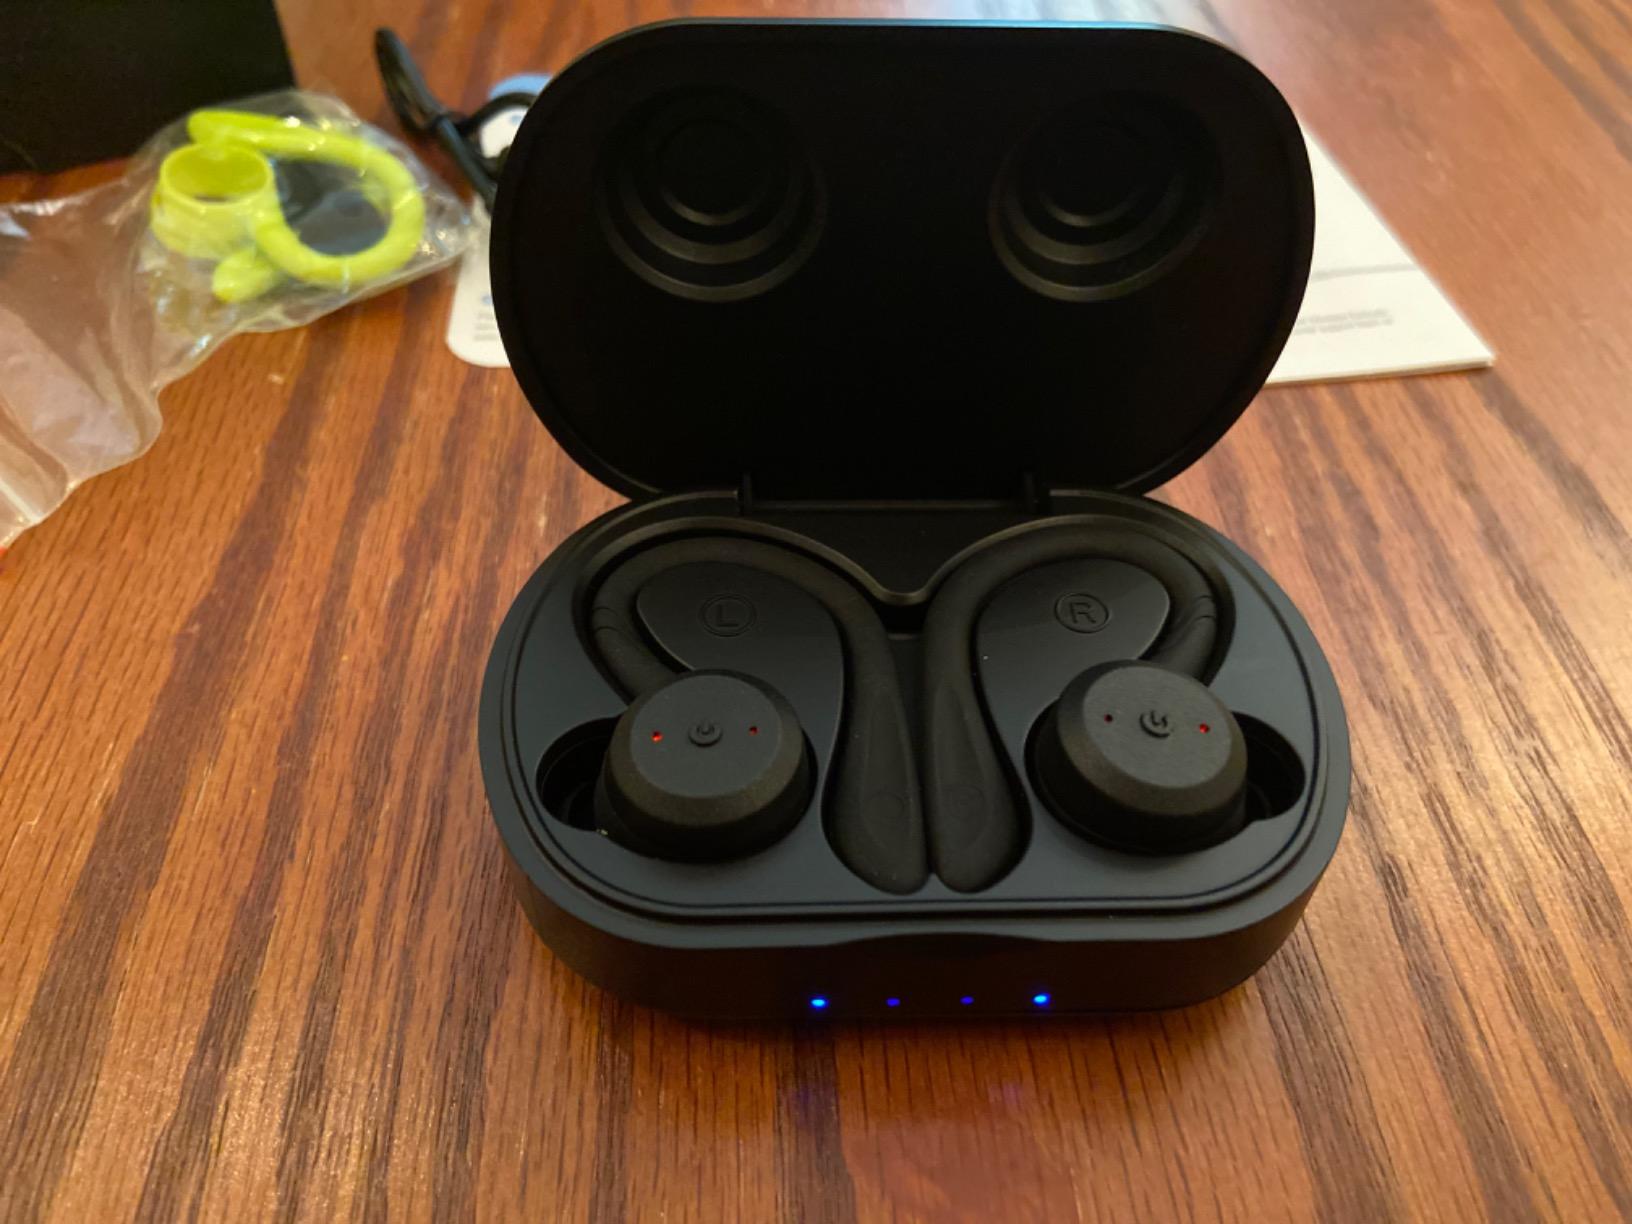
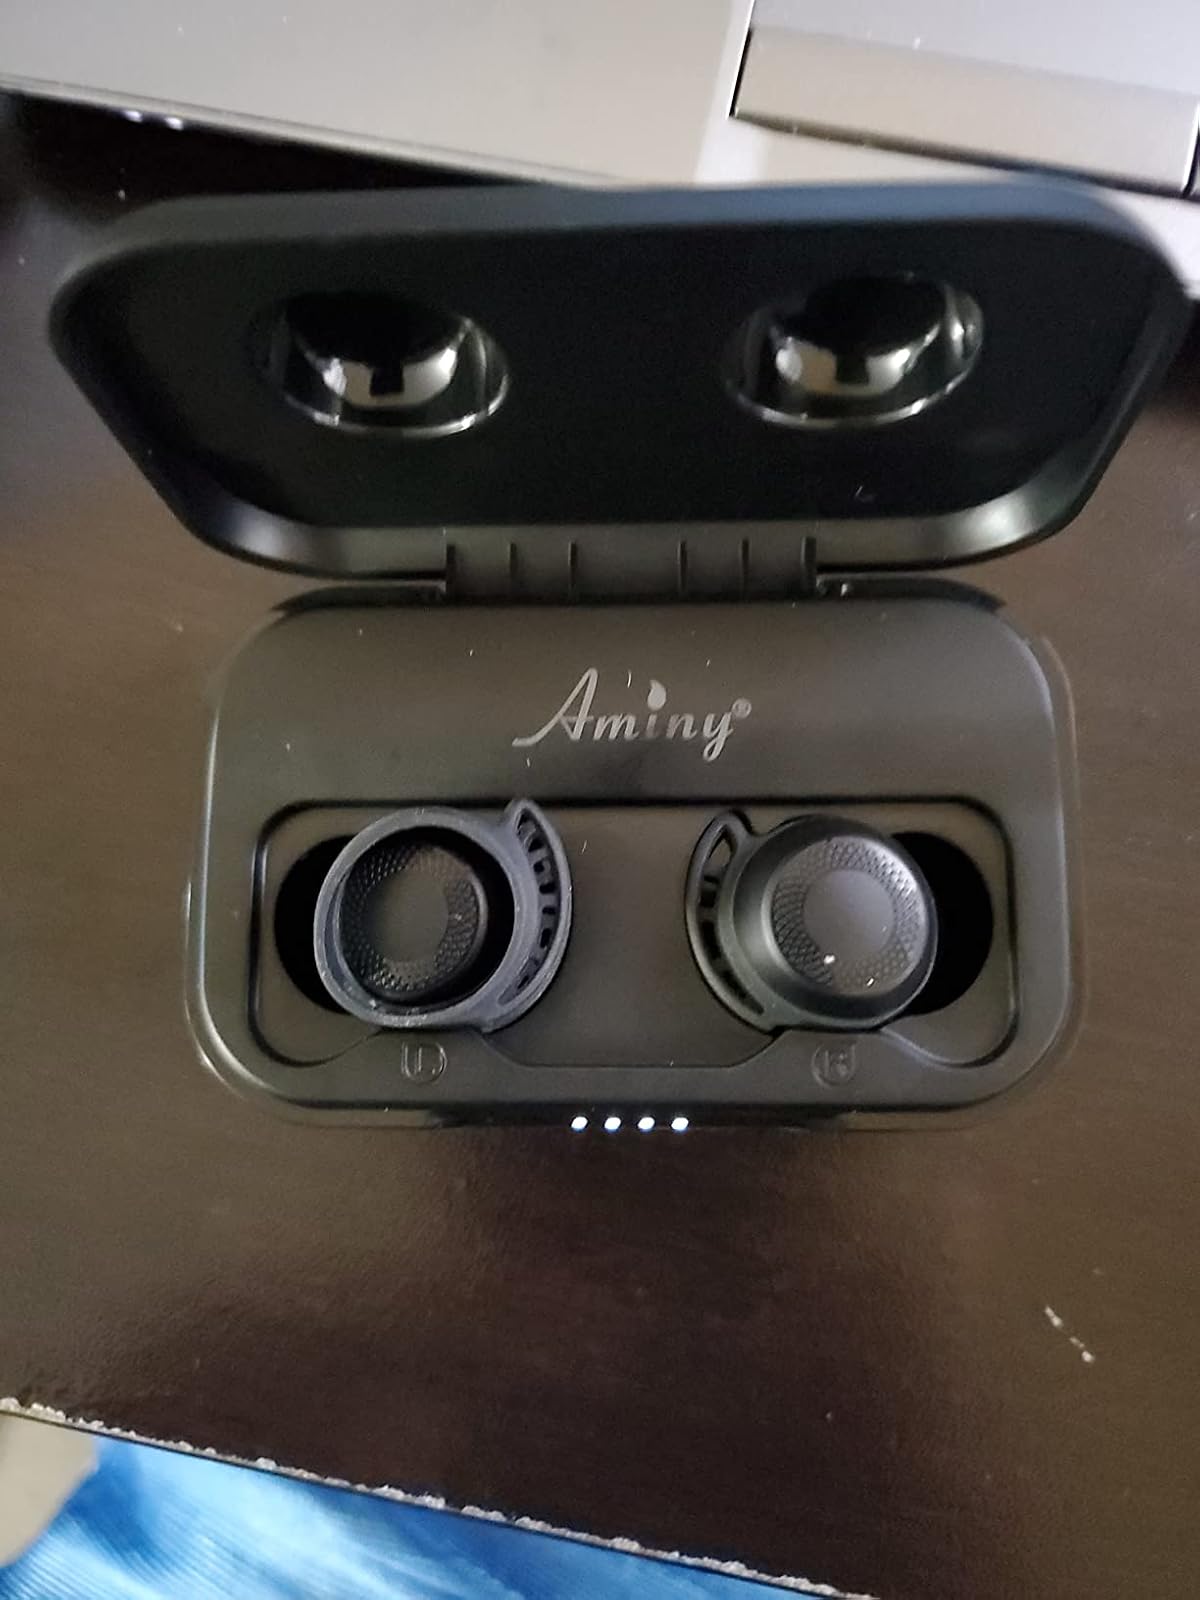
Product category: earbuds
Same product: no